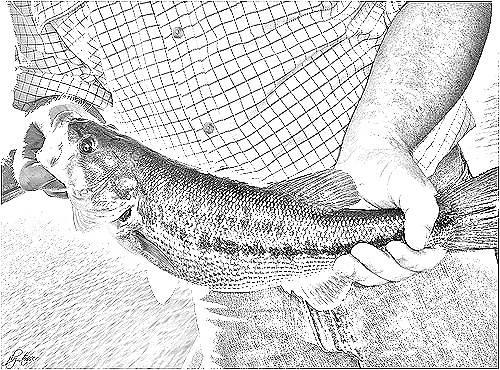
Portrait style: Sketch Portrait